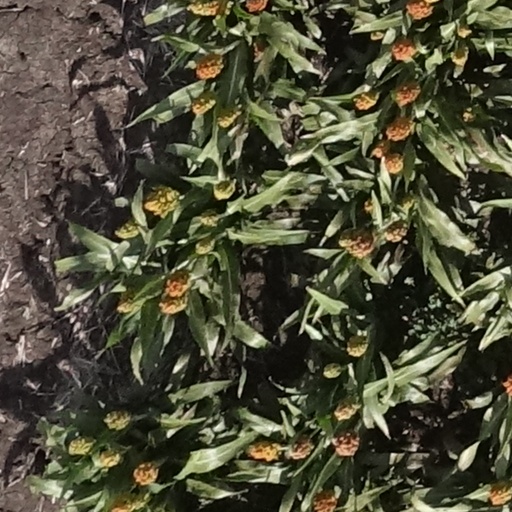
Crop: sorghum